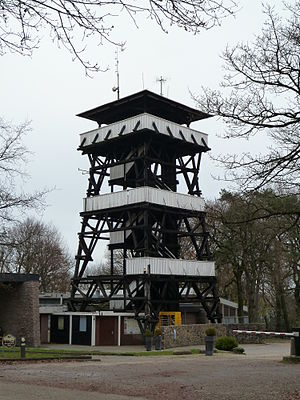
Vaalserberg / Galleri
Vaalserberg er en bakke med en højde på 322,4 m over NAP og det højeste punkt i den europæiske del af Holland. Vaalserberg ligger i provinsen Limburg ved Hollands syd-østligste punkt tæt på byen Vaals som det er opkaldt efter.